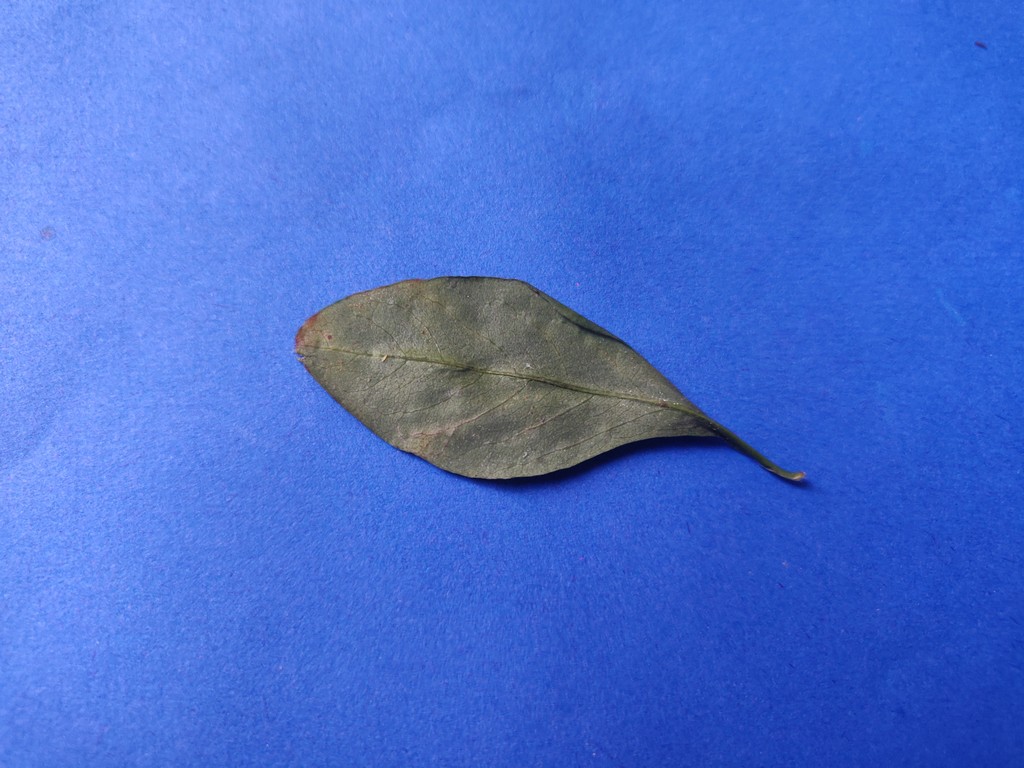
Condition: Unhealthy
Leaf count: single
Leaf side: back